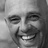
Emotion: happy